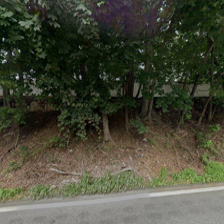
Label: streetView